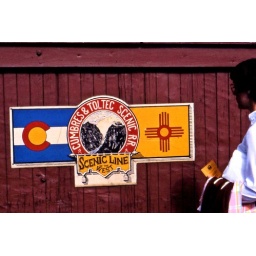
Chama, New Mexico. Restored old steam-locomotive pulled train takes visitors over mountain pass to Antonito, Colorado.